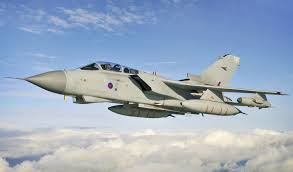
Label: Self Propelled Artillery